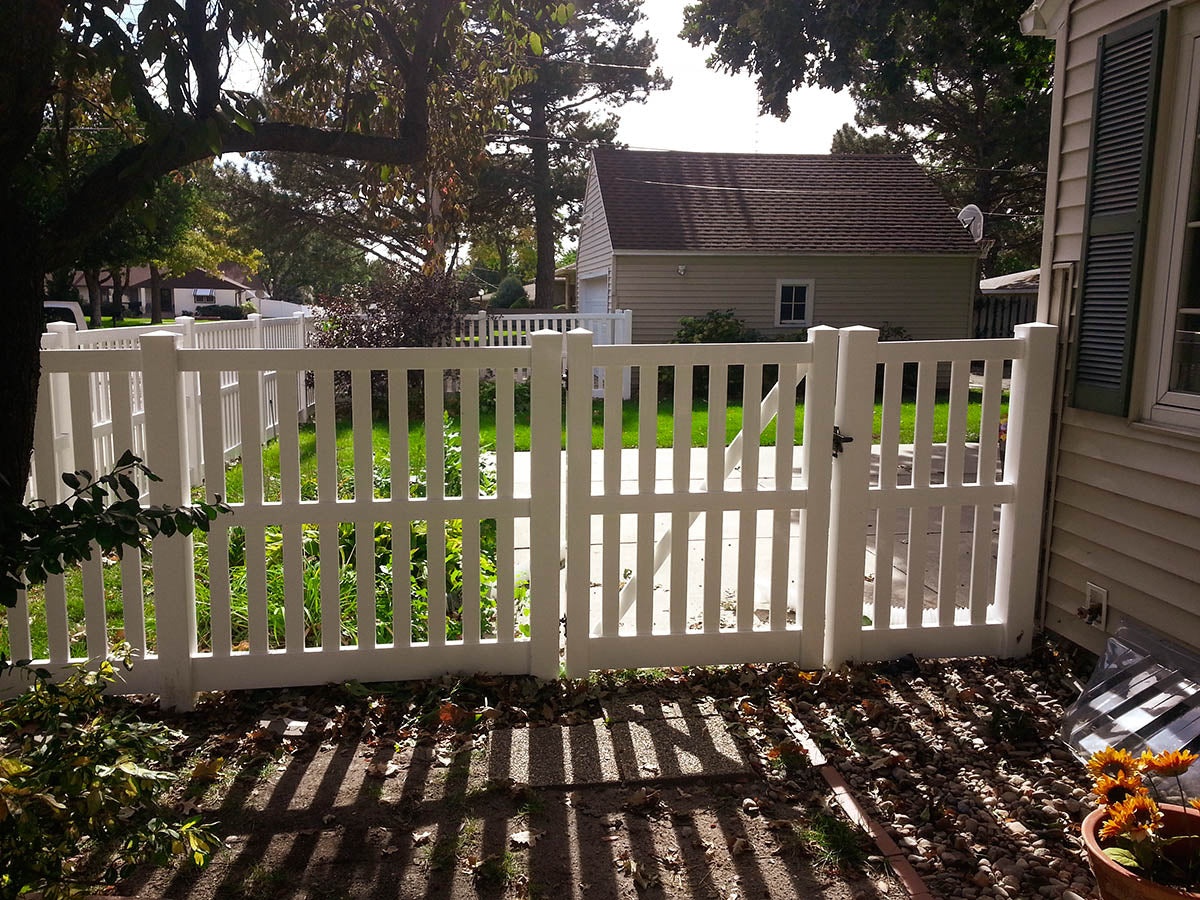
[200 Feet Of Fence] 4' Tall Closed Picket K-17 Vinyl Complete Fence Package
For 200 ft. yards Includes: (36)- Fence Sections (2)-4x4 Gate (4)- 3" x 3" Hinge (2)- 3" x 3" Latch (72)- 2 x 3-1/2 x 71-3/4 K-17 Rail (396)- 7/8" x 3 x 44-3/4 Picket (72)-8" x 1" Self Tapper (6)- 4" x 4" x 72" End Post (4)- 4" x 4" x 72" Corner Post (29)- 4" x 4" x 72" Line Post (2)- 4" x 4" x 72" Steel Insert (39)- 4" x 4" External Cap (1)-PVC Glue 1.5oz
Brand: America's Fence Store
Category: Hardware > Fencing & Barriers > Fence Panels > Pickets